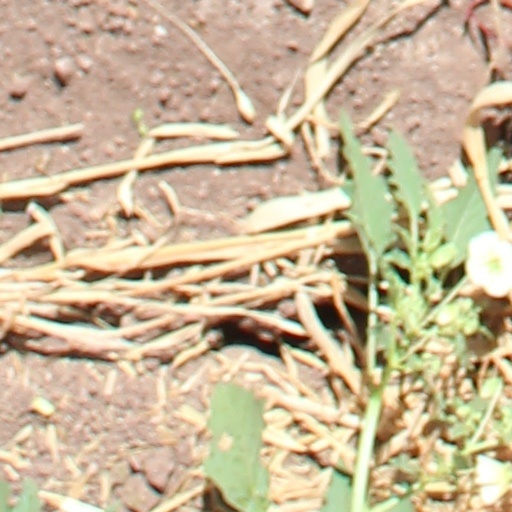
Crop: wheat